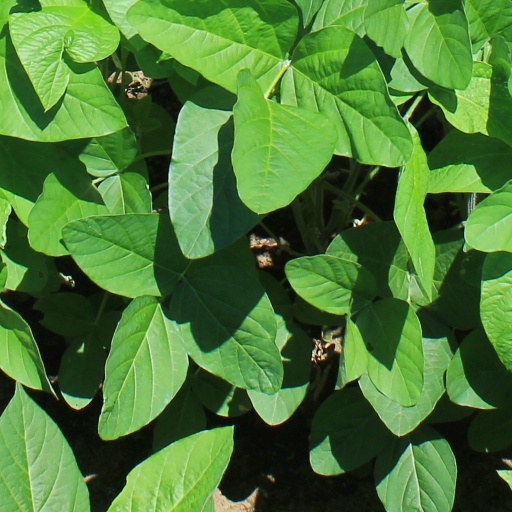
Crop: soybean